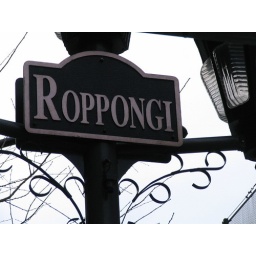
A street sign in Roppongi